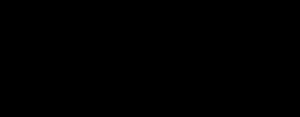
Le Marsouin à lunettes ou Marsouin de Lahille est une espèce de cétacé de petite taille.